Belize

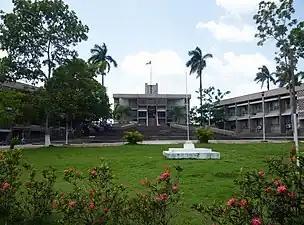
National Assembly in Belmopan

Belize is a parliamentary constitutional monarchy. The structure of government is based on the British parliamentary system, and the legal system is modelled on the common law of England. The head of state is Charles III, who is the King of Belize. He lives in the United Kingdom, and is represented in Belize by the governor-general. Executive authority is exercised by the cabinet, which advises the governor-general and is led by the prime minister, who is head of government. Cabinet ministers are members of the majority political party in parliament and usually hold elected seats within it concurrent with their cabinet positions.